Inverell Times

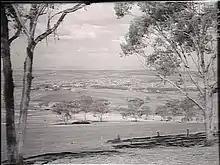
View of the town of Inverell

The "Inverell Times" was established on 12 June 1875 by Thomas Harland, a former school teacher, and Colin Ross. Kate Bond was proprietor of the paper for eight years after the death of her husband, William Henry Bond, in 1895.